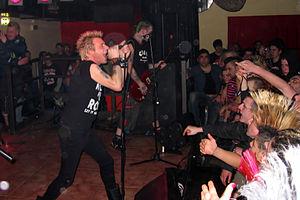
Le punk hardcore est un sous-genre musical du punk rock ayant émergé en Angleterre et aux États-Unis. Quant à la partie américaine, le genre s'est initialement développé au sud de la Californie, autour de Los Angeles. Plus tard, au début des années 1980, pareil pour ses compatriotes de Boston, Washington et New York.